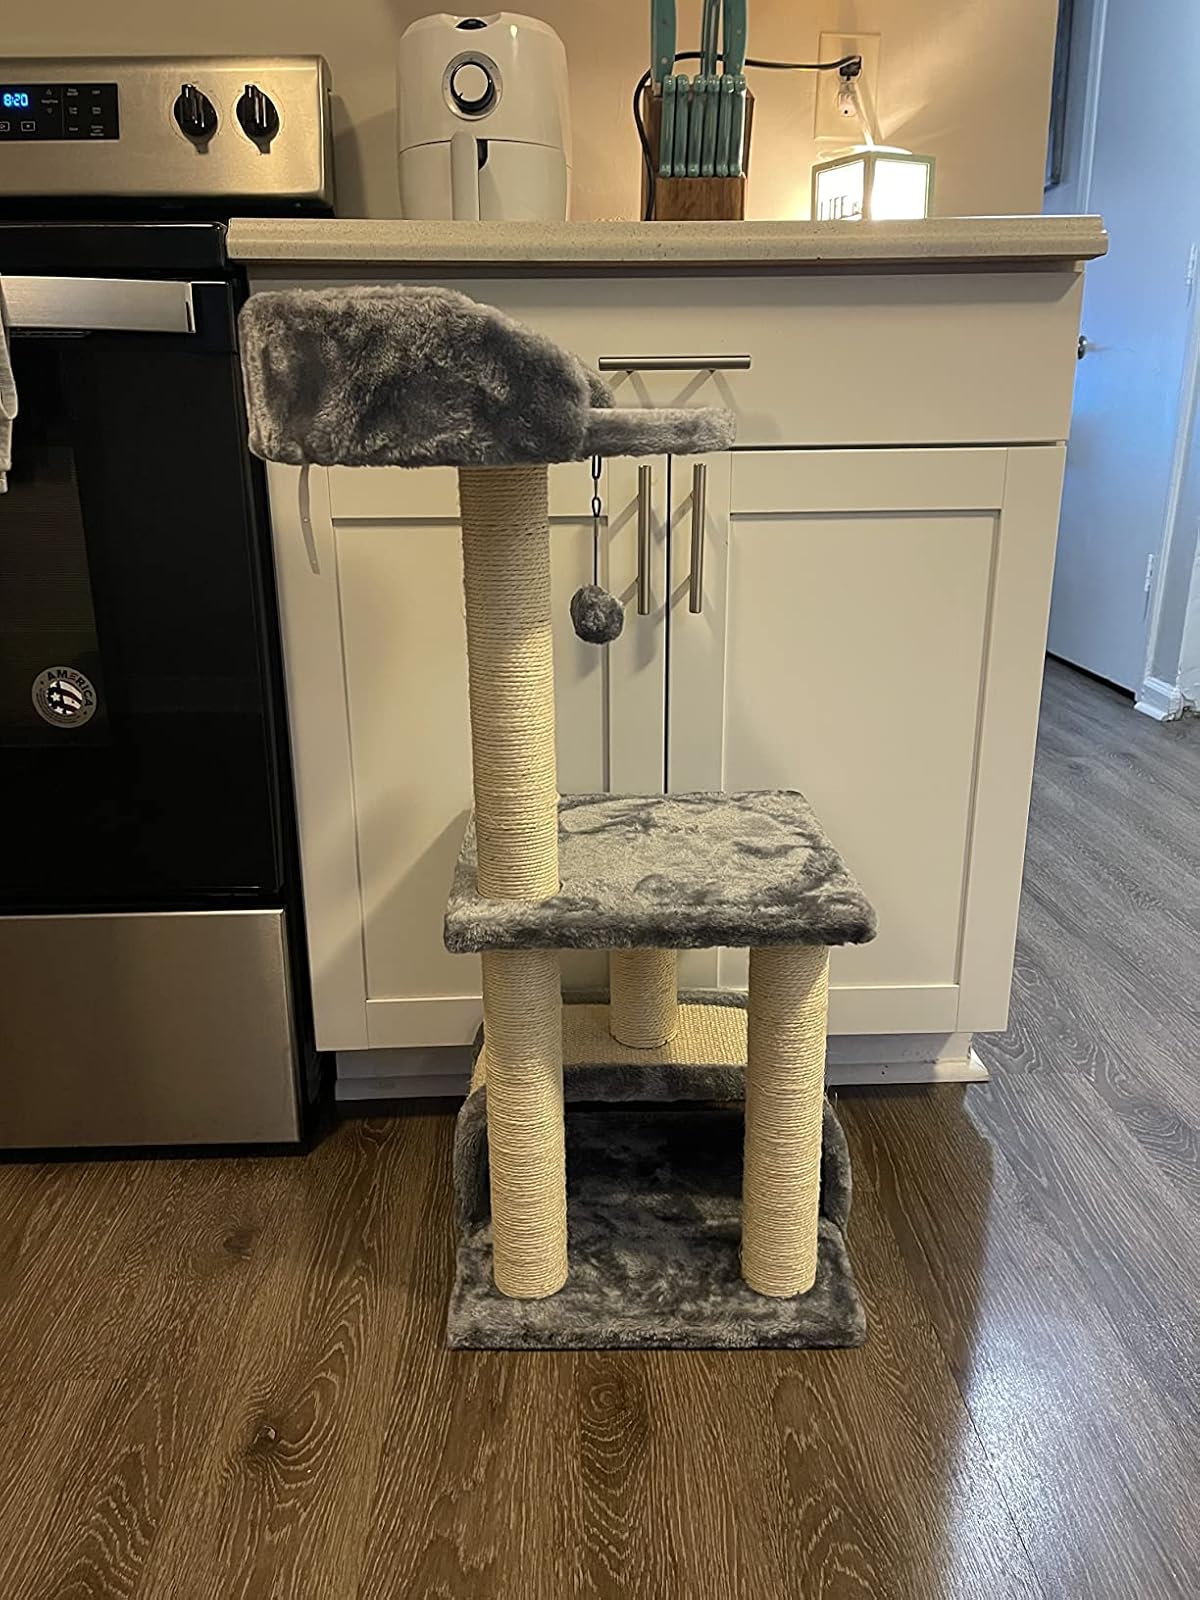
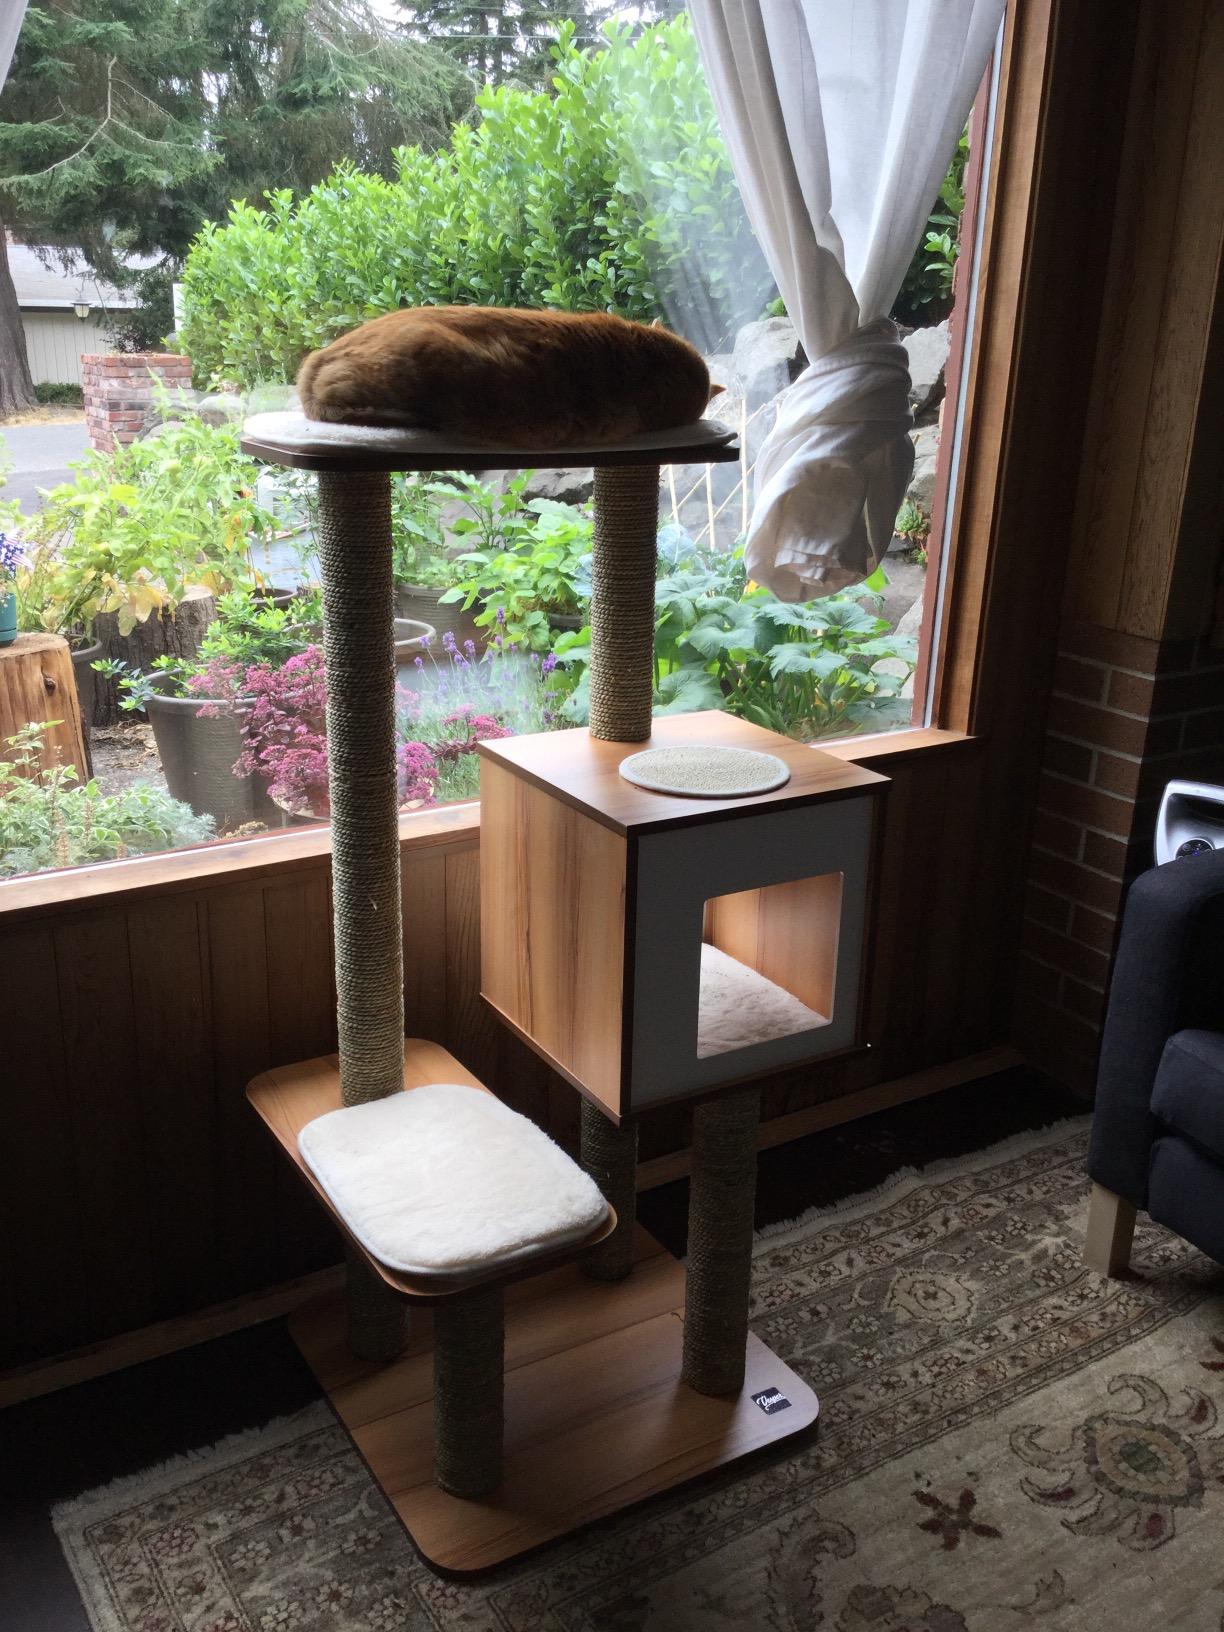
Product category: items_cat tree
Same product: no